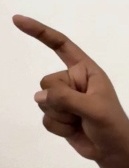
ASL sign: Z